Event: Nepal Earthquake
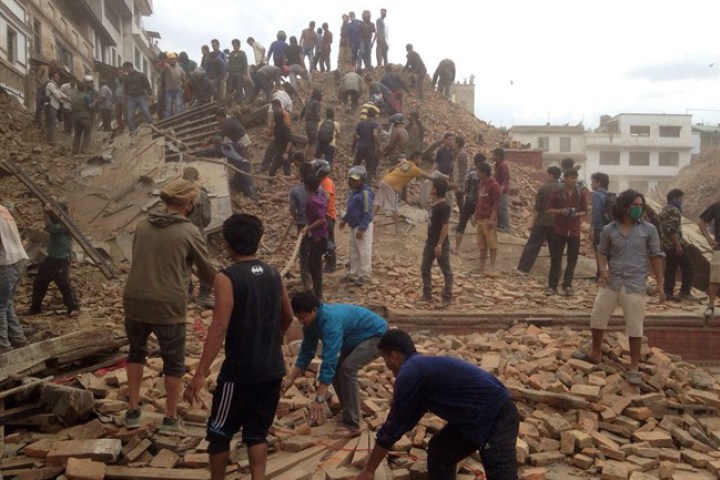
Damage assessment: damage